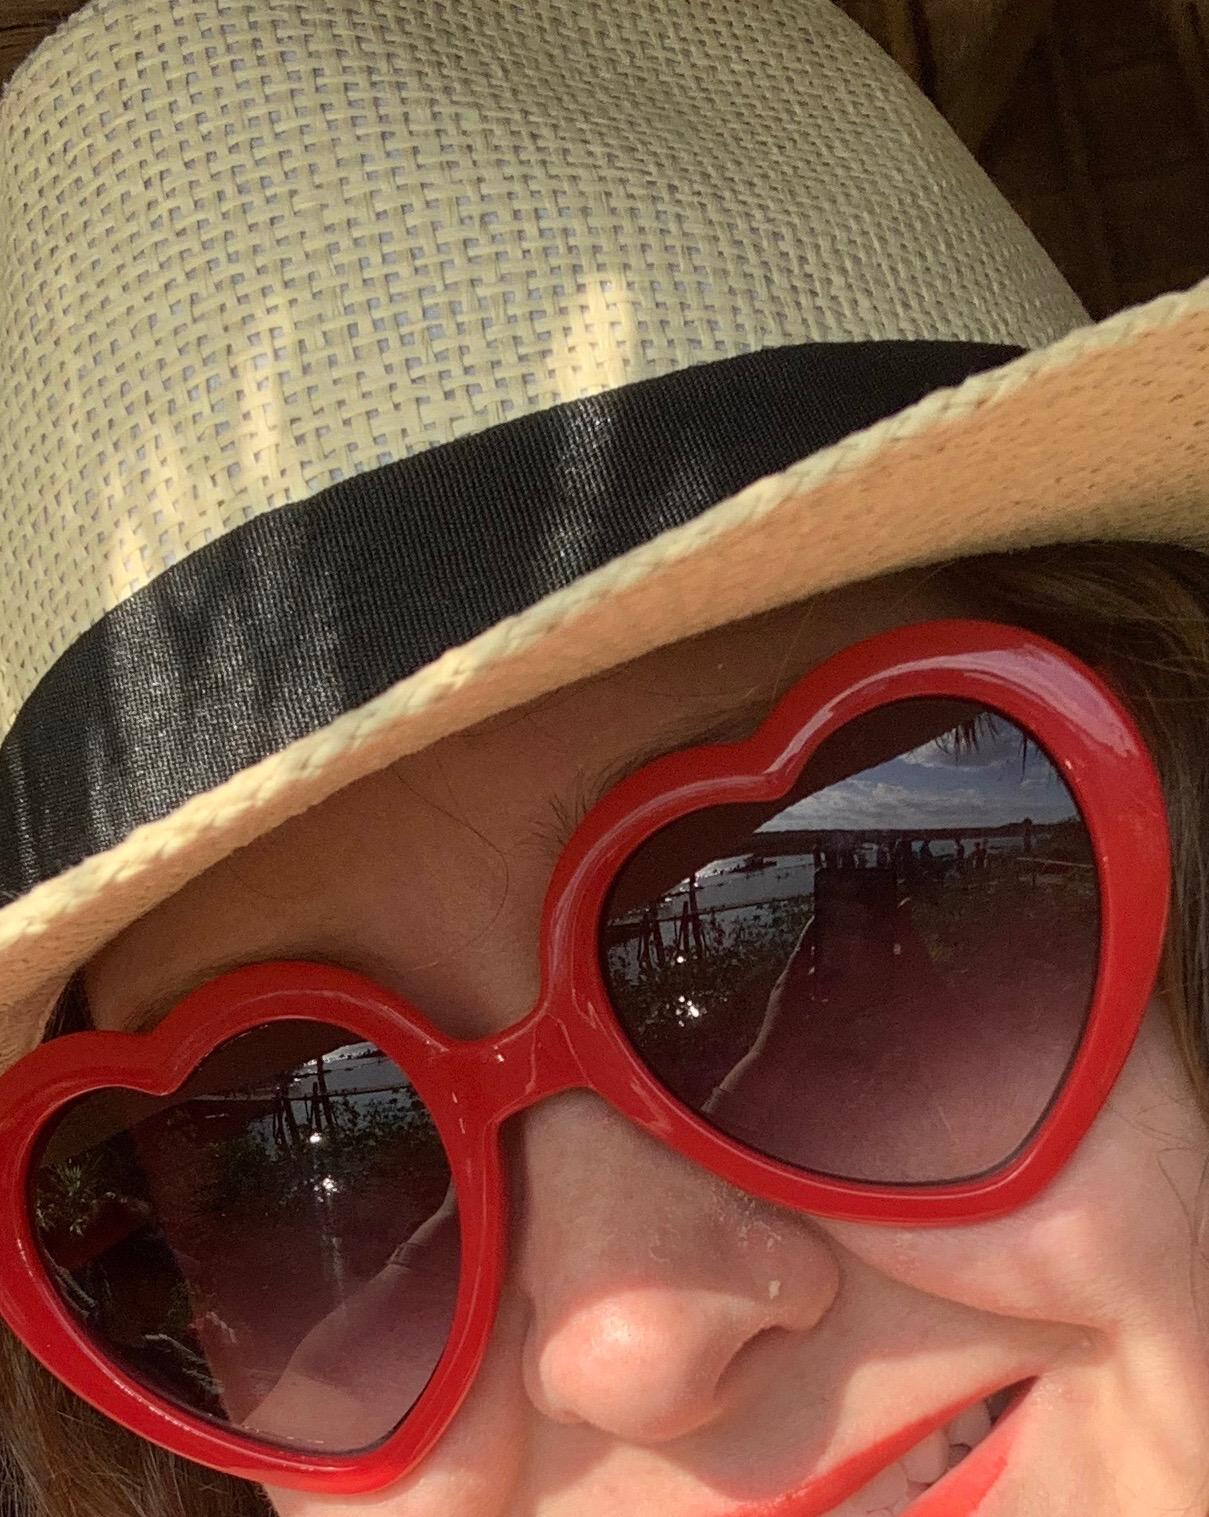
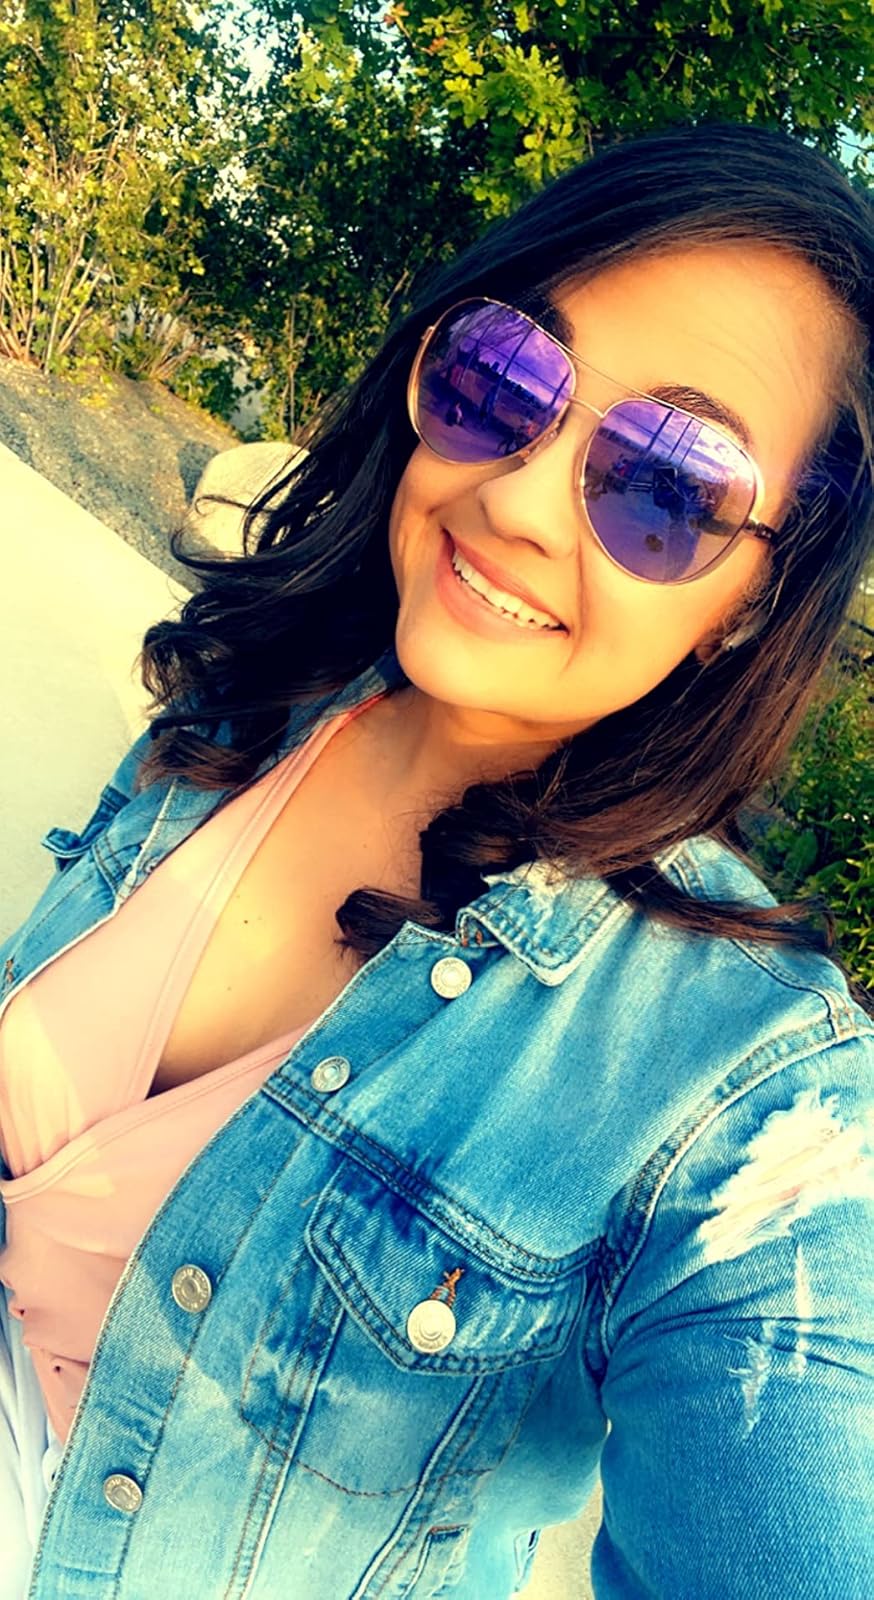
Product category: accessories_sunglasses
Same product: no